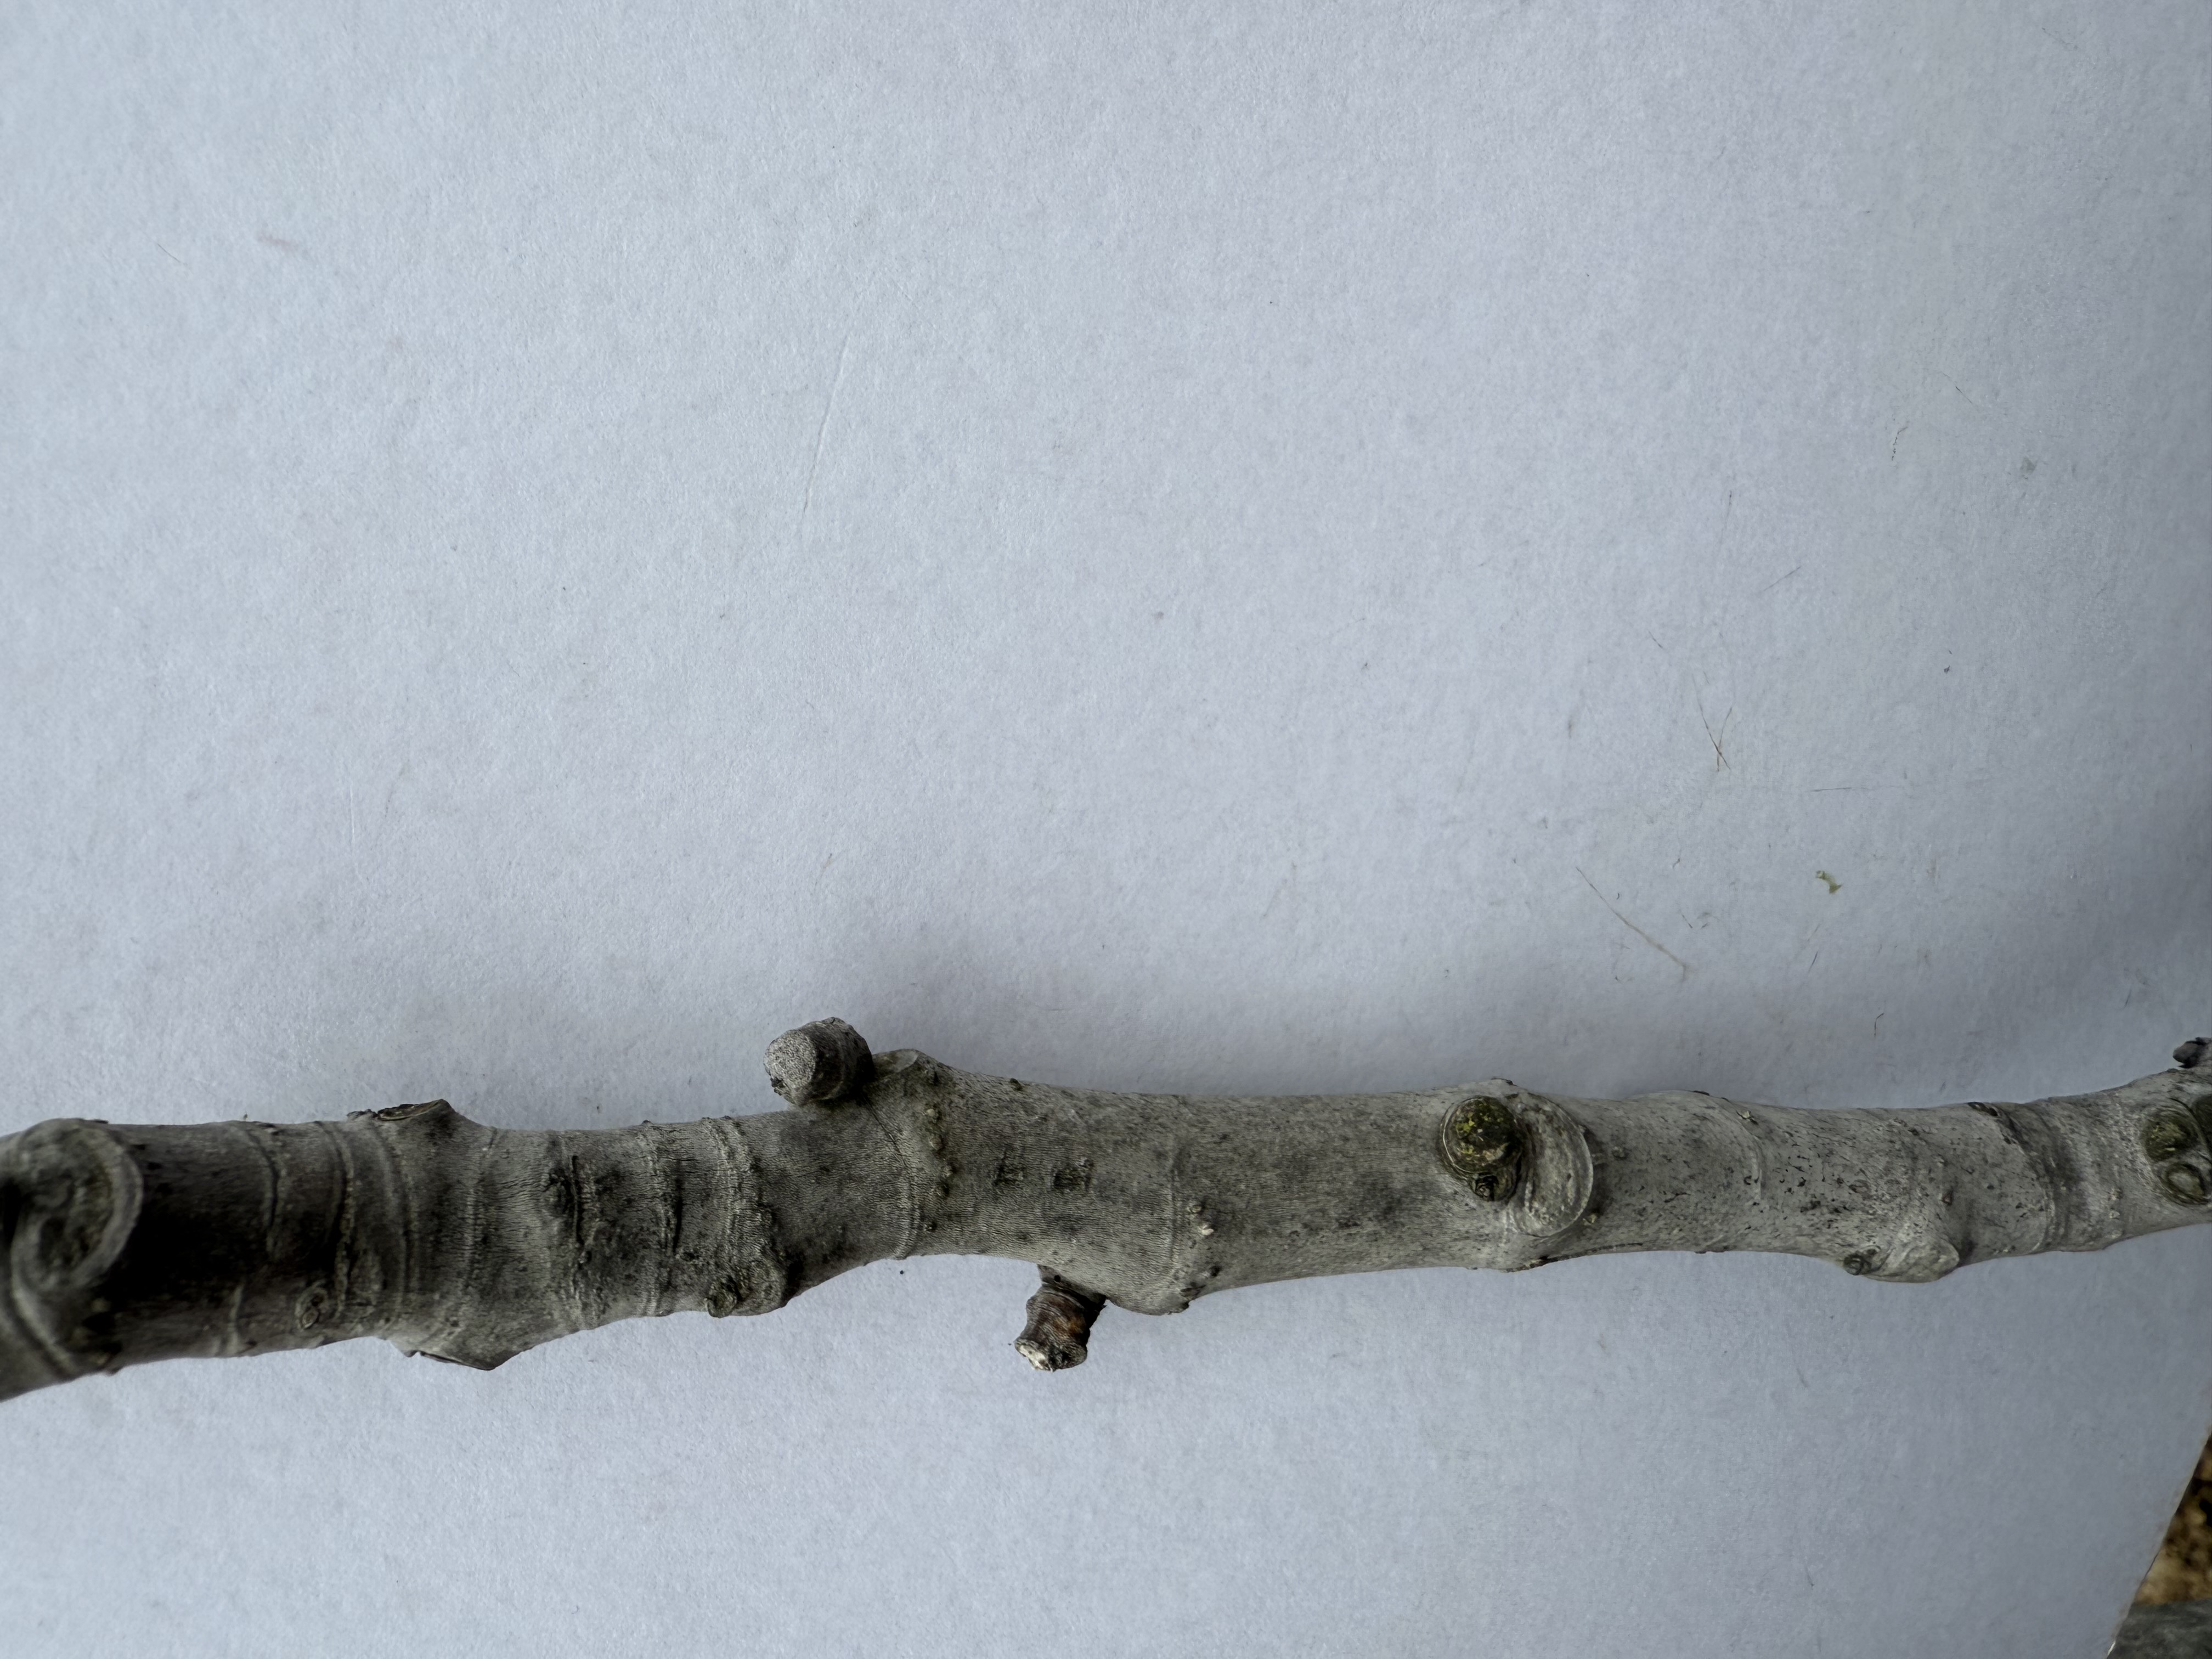
Variety: Patlican Fig